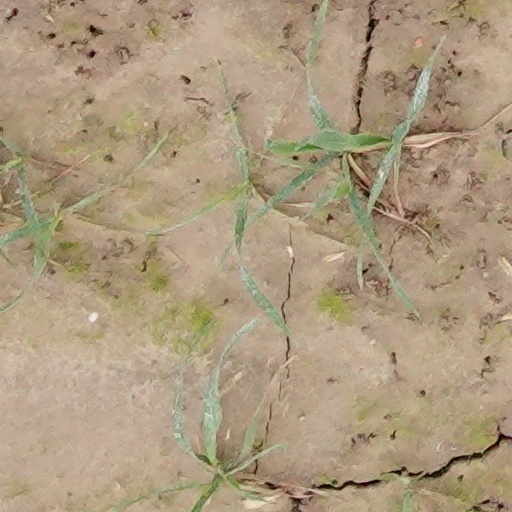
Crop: wheat